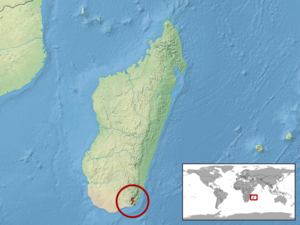
Lygodactylus roavolana est une espèce de geckos de la famille des Gekkonidae.